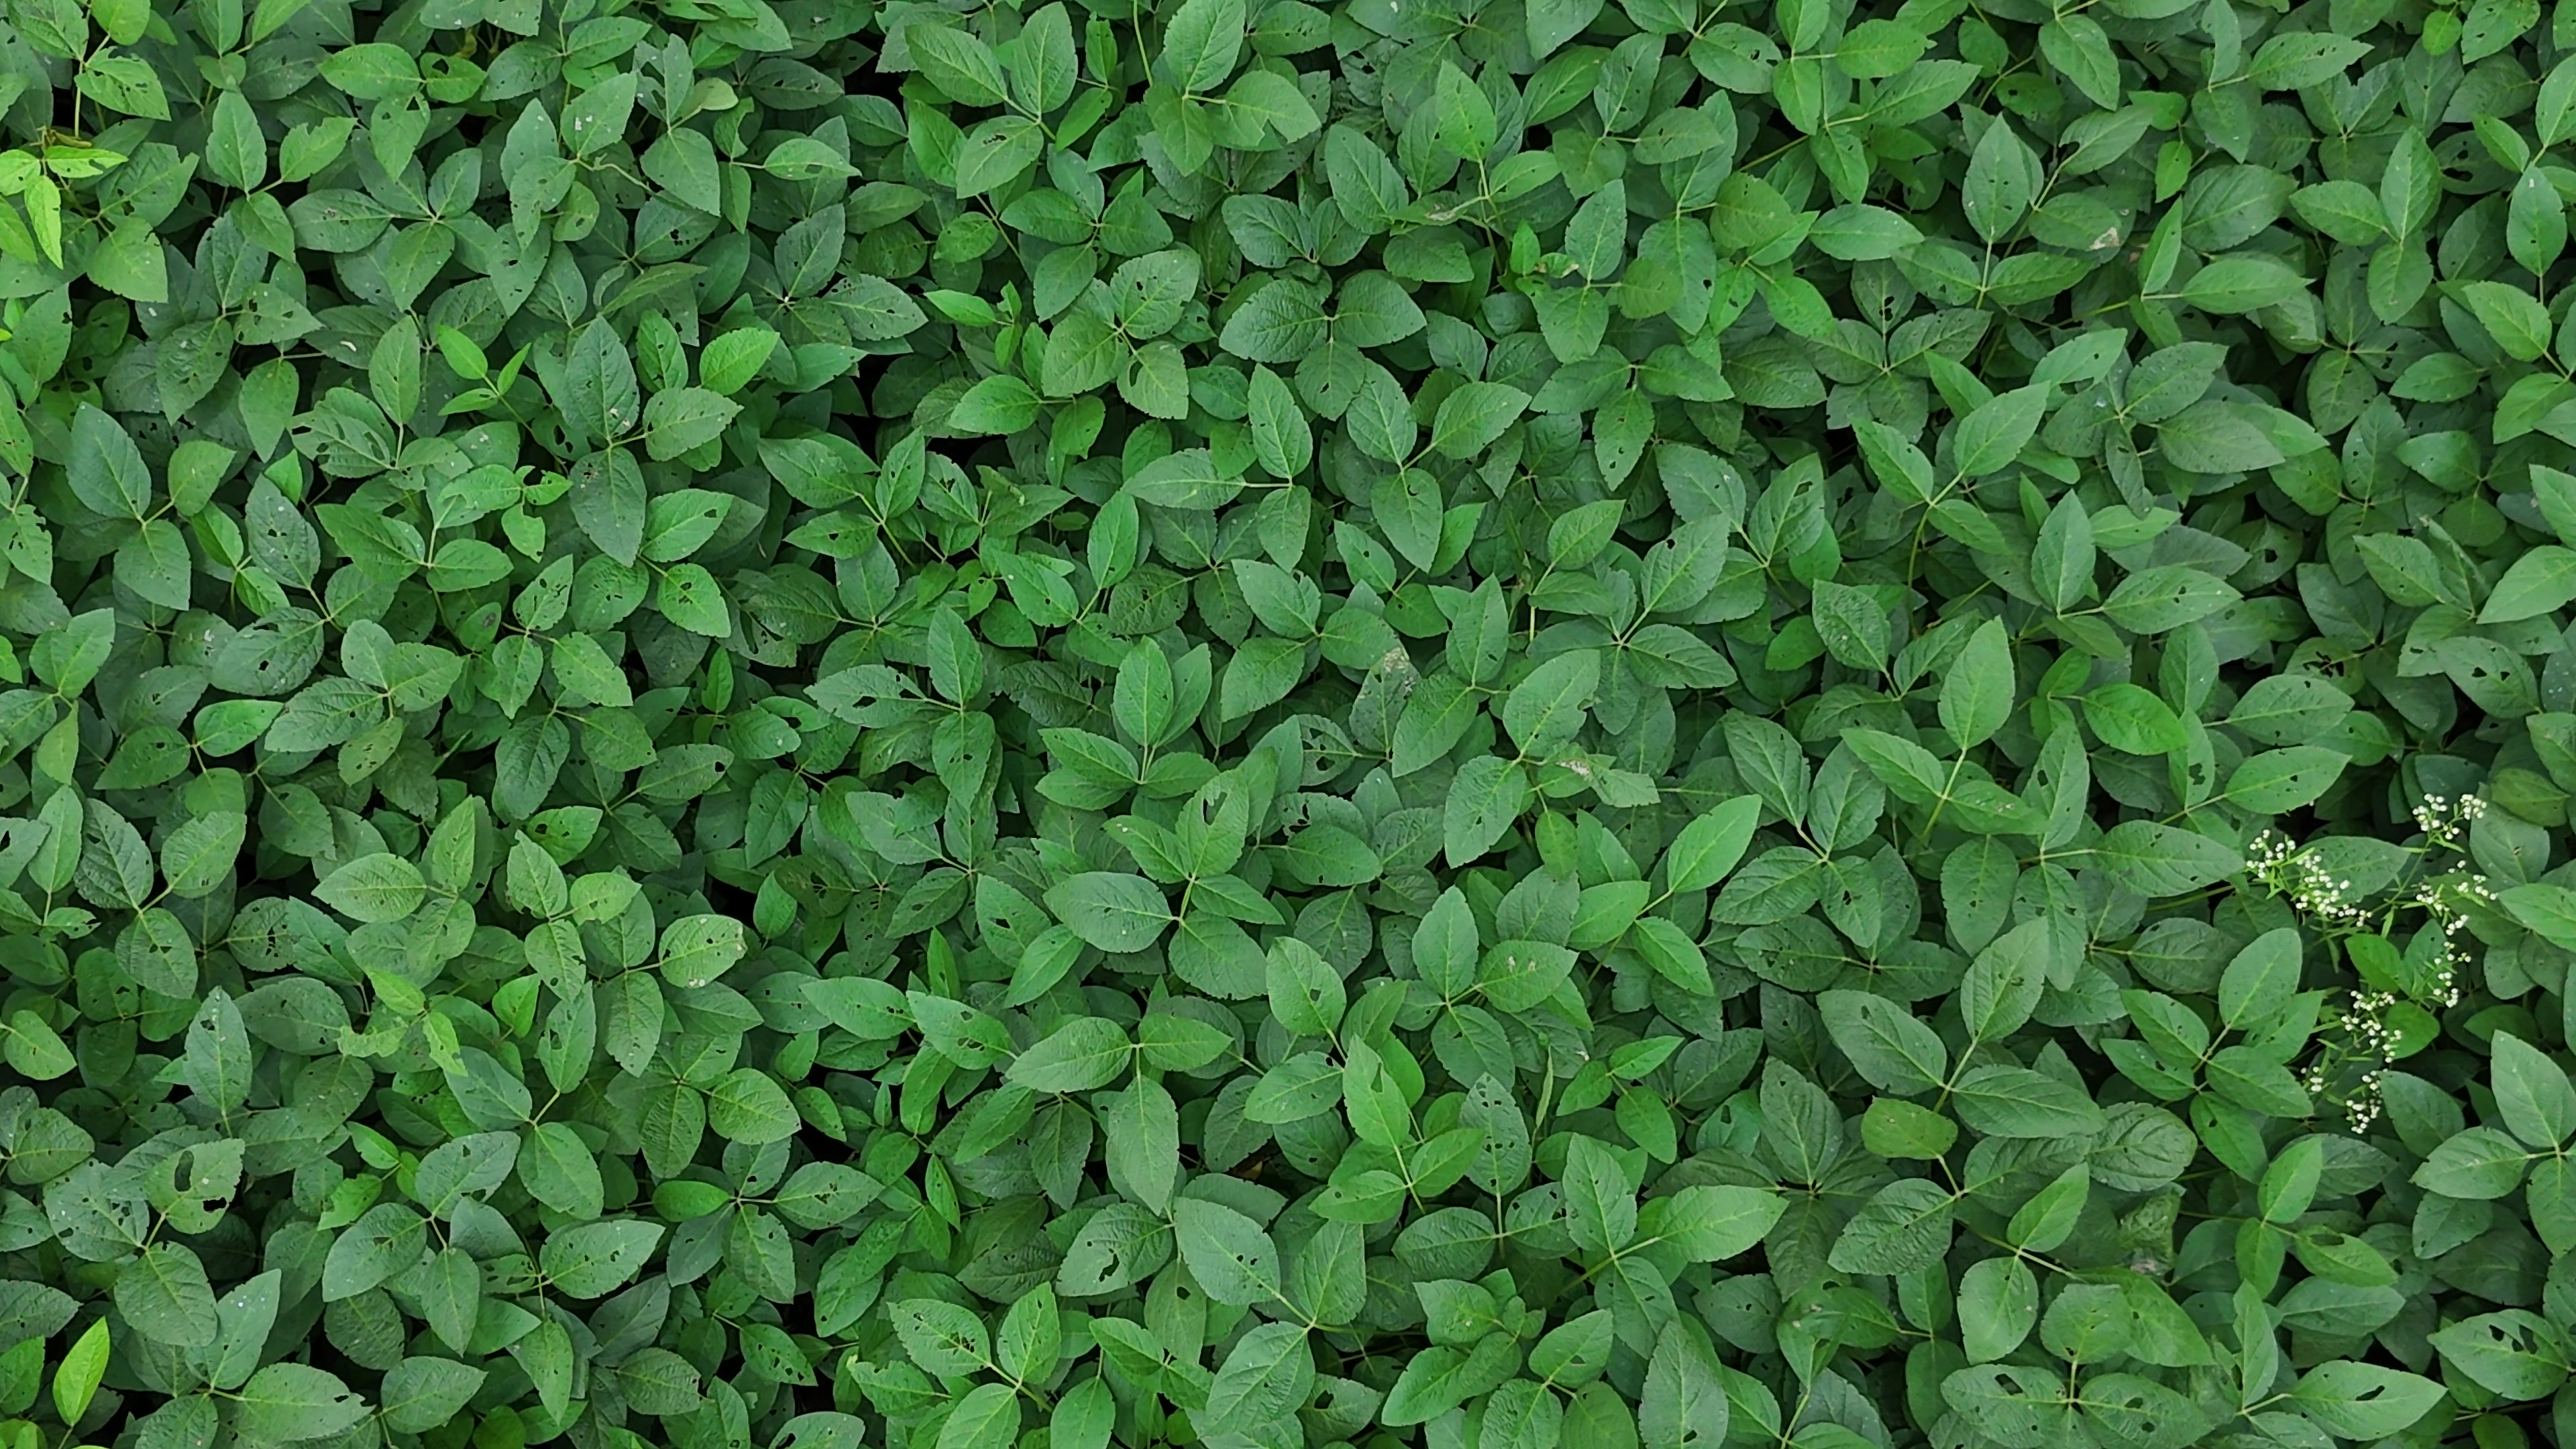
Label: Semilooper_Pest